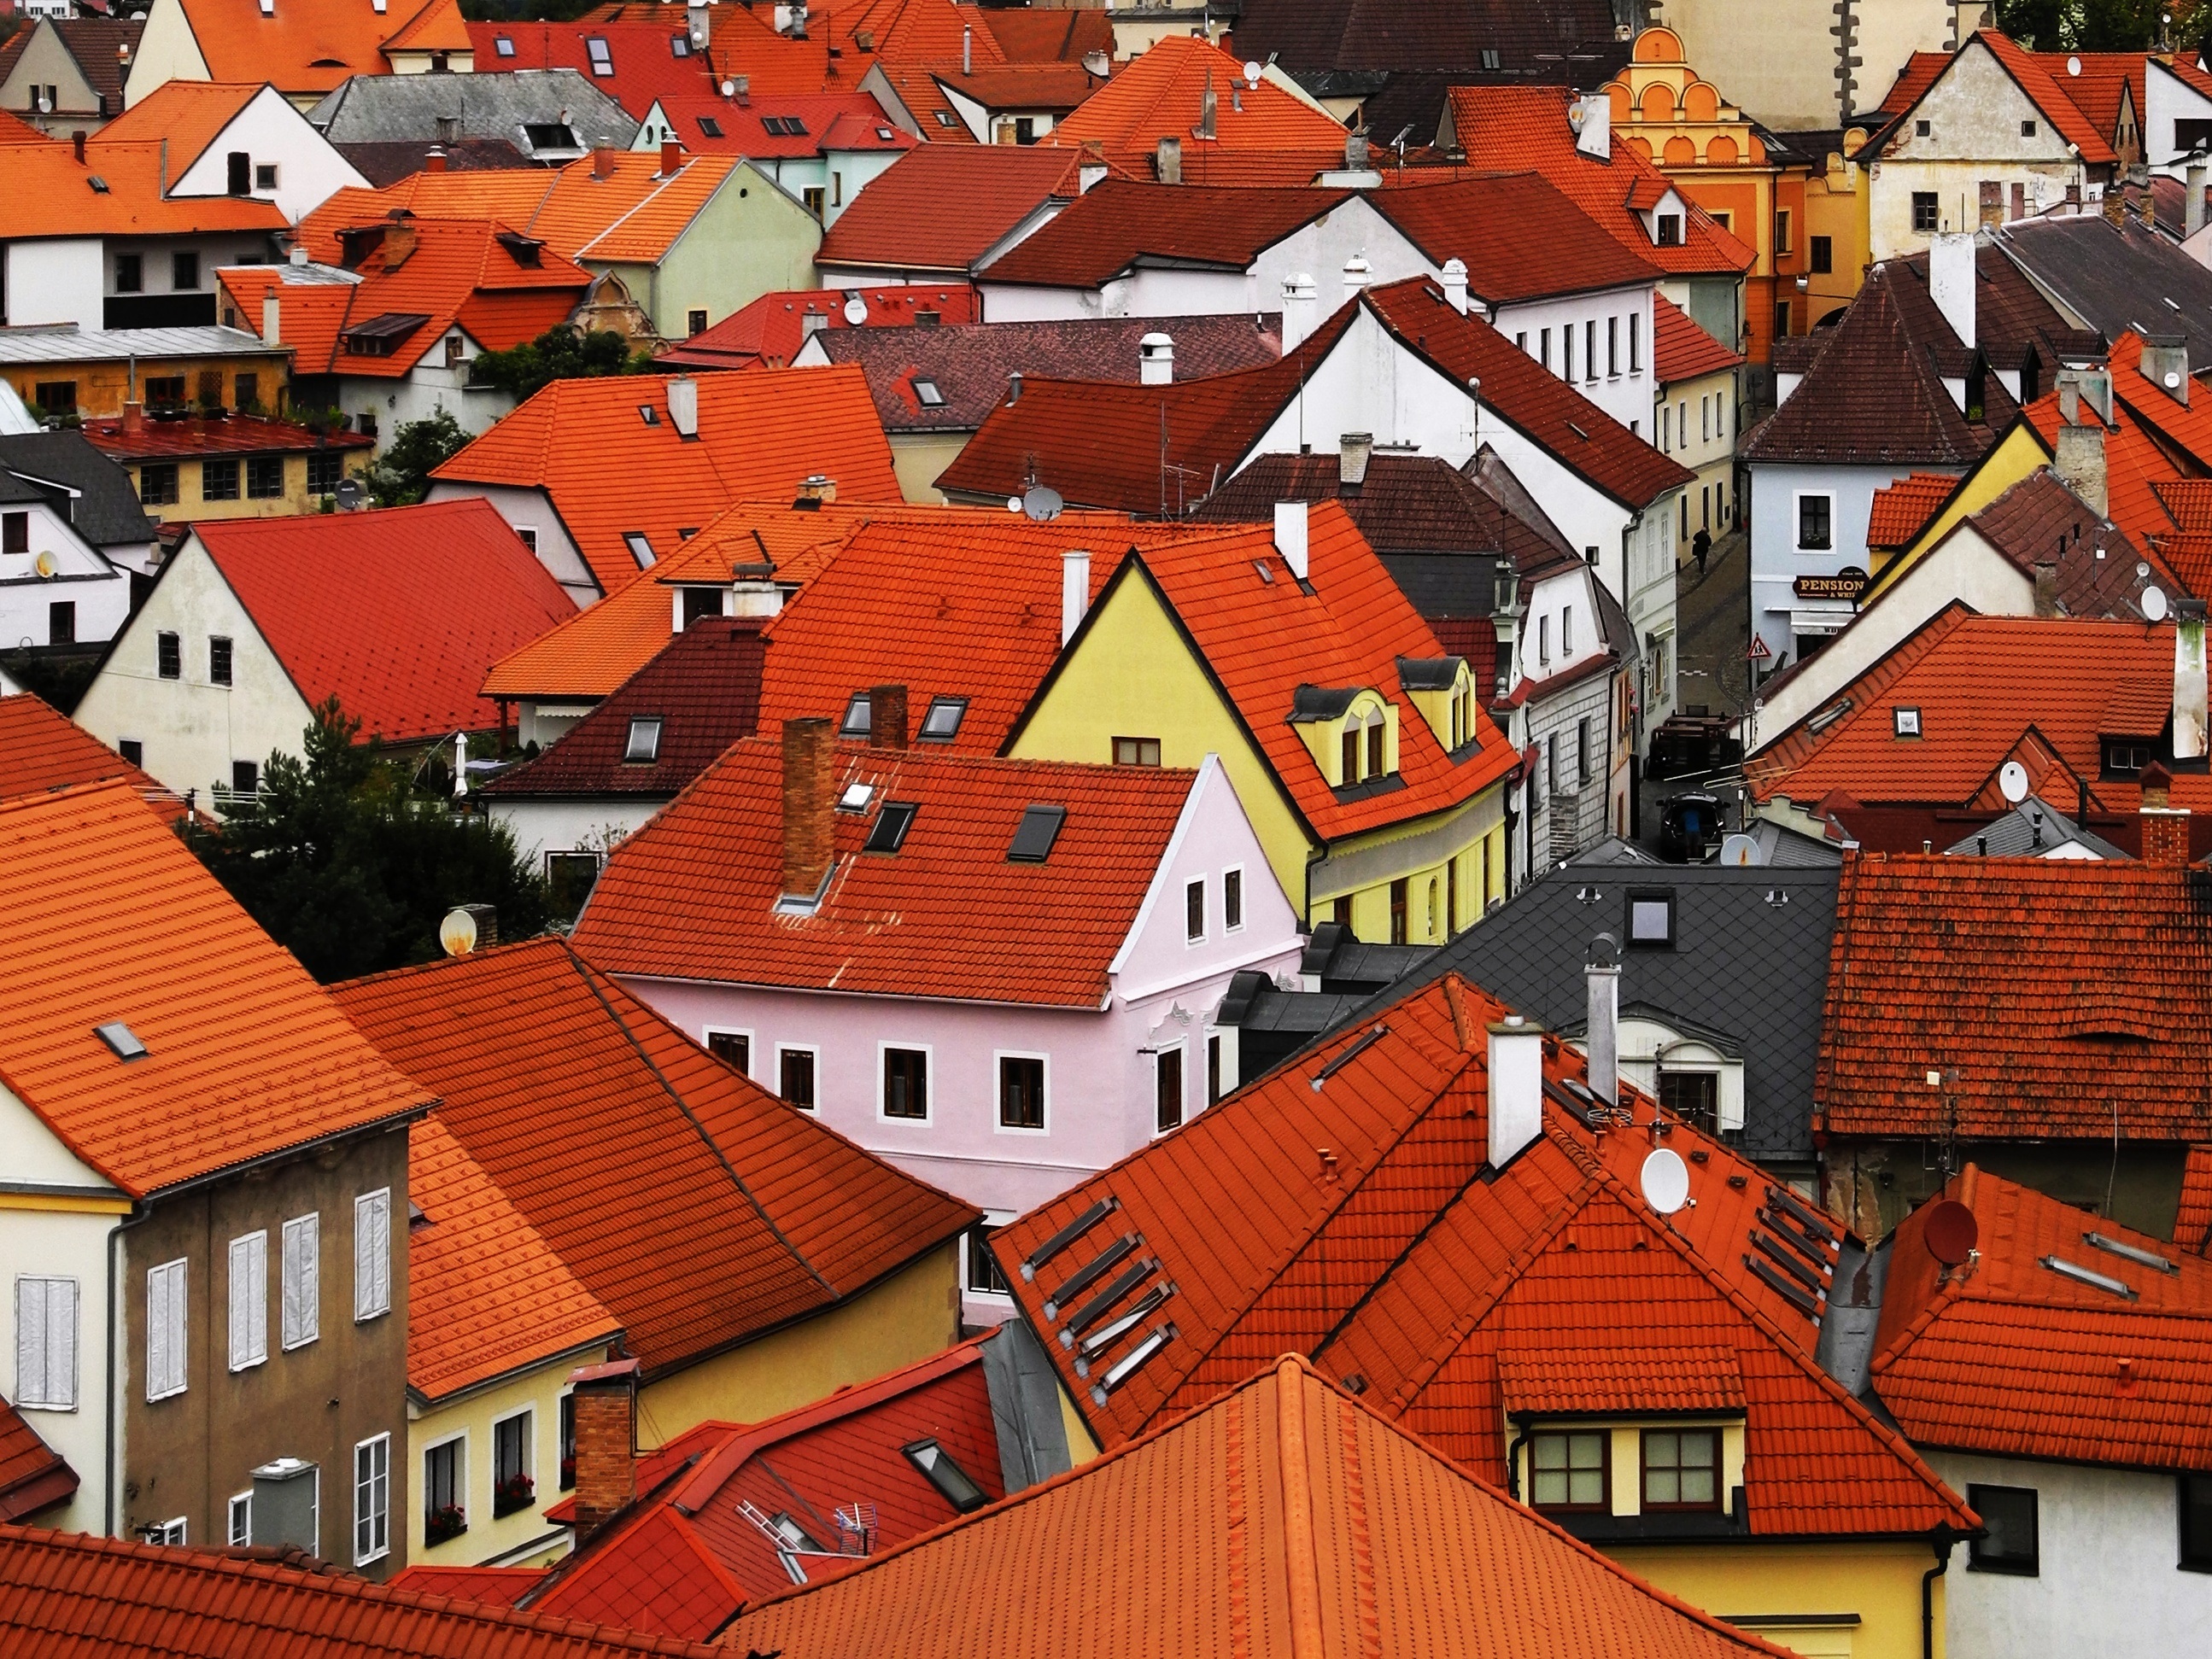
architecture, house, town, view, roof, city, cityscape, suburb, red, color, facade, toy, art, red roof, camp, houses, czech republic, neighbourhood, urban area, residential area, old town view, human settlement